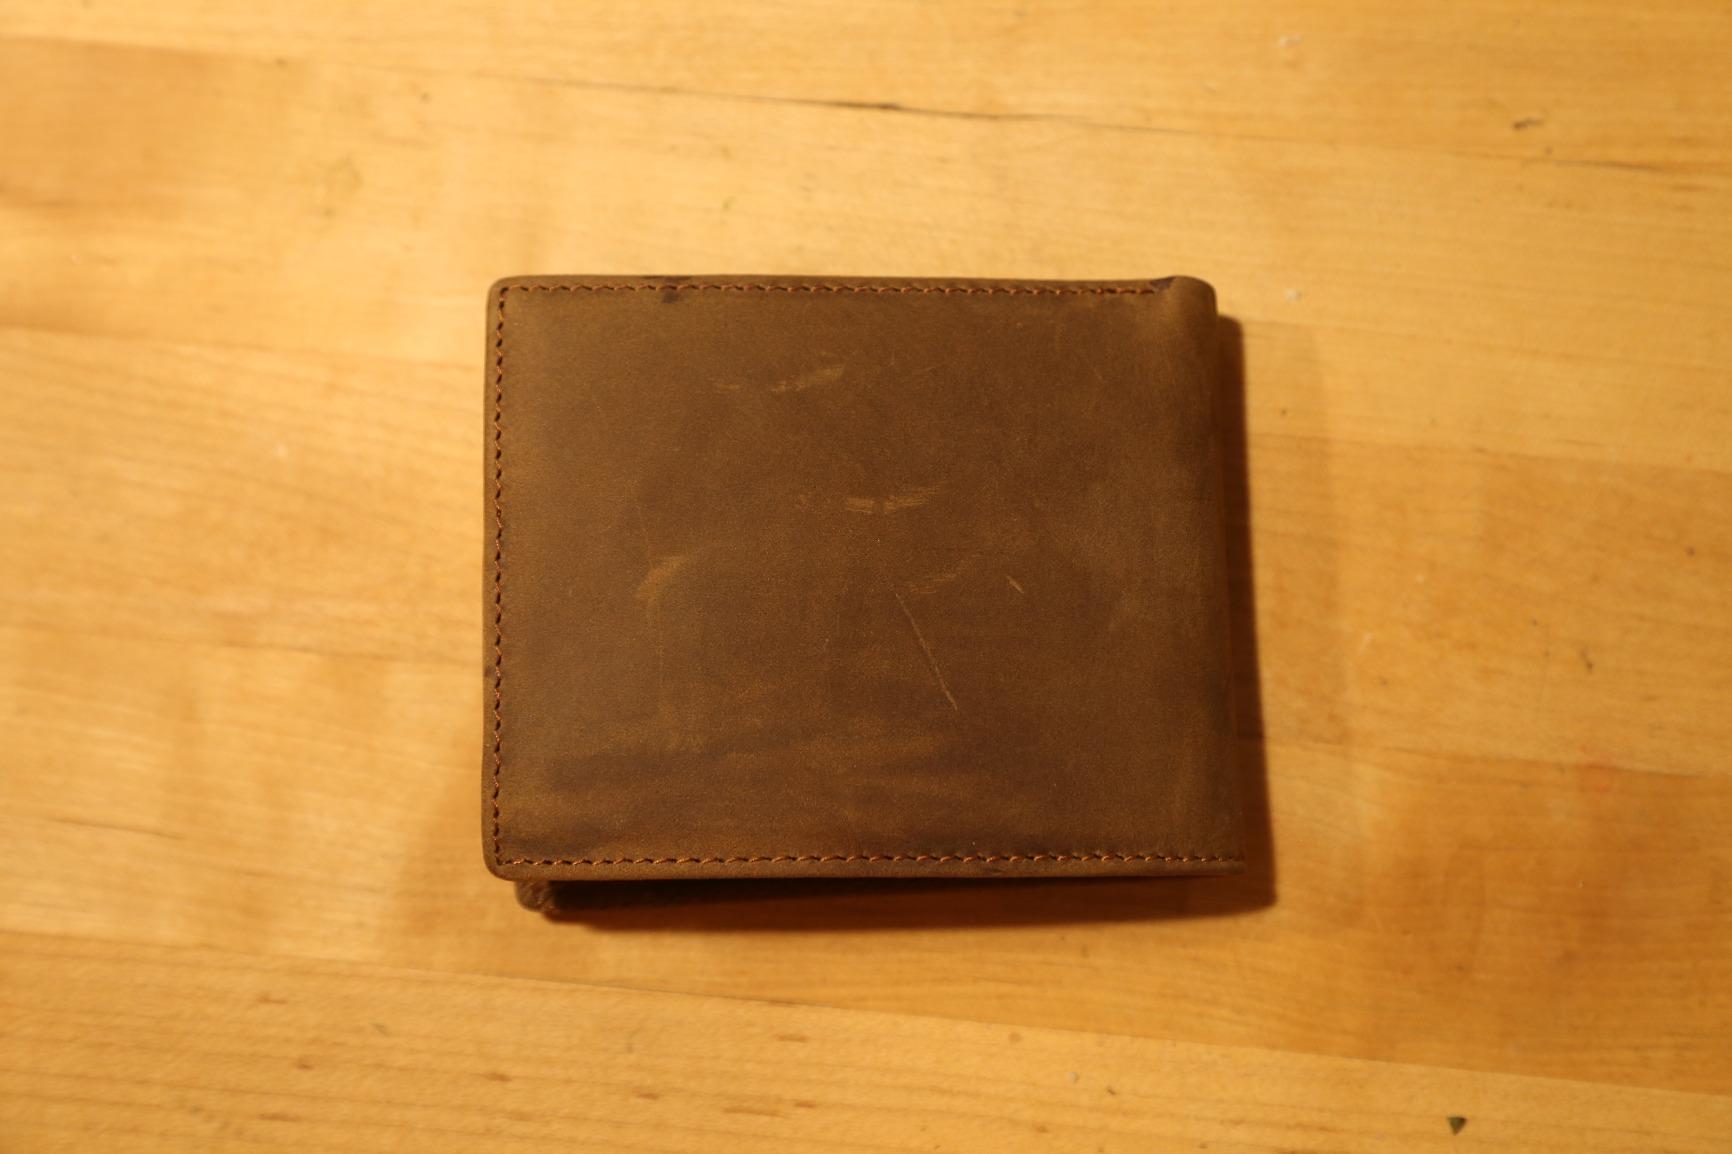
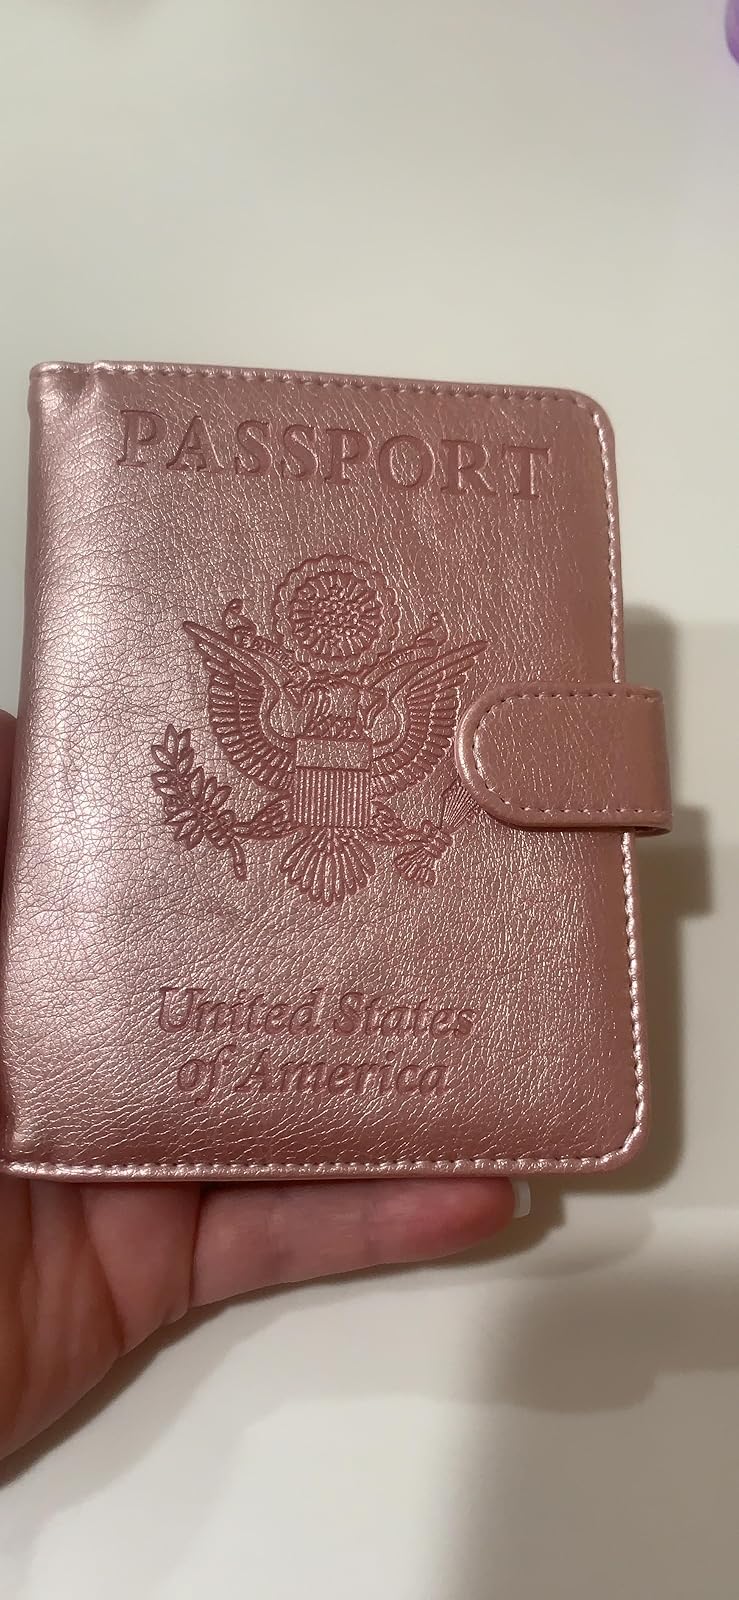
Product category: accessories_wallet
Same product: no